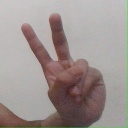
अक्षर: ऐ